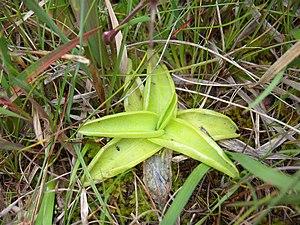
Le parc national de Killarney est le premier parc national d'Irlande, fondé en 1932. Il se situe près de Killarney, dans le comté de Kerry, en Irlande. Il se trouve sur la route du « Ring of Kerry ».